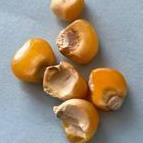
Maize quality: Bad